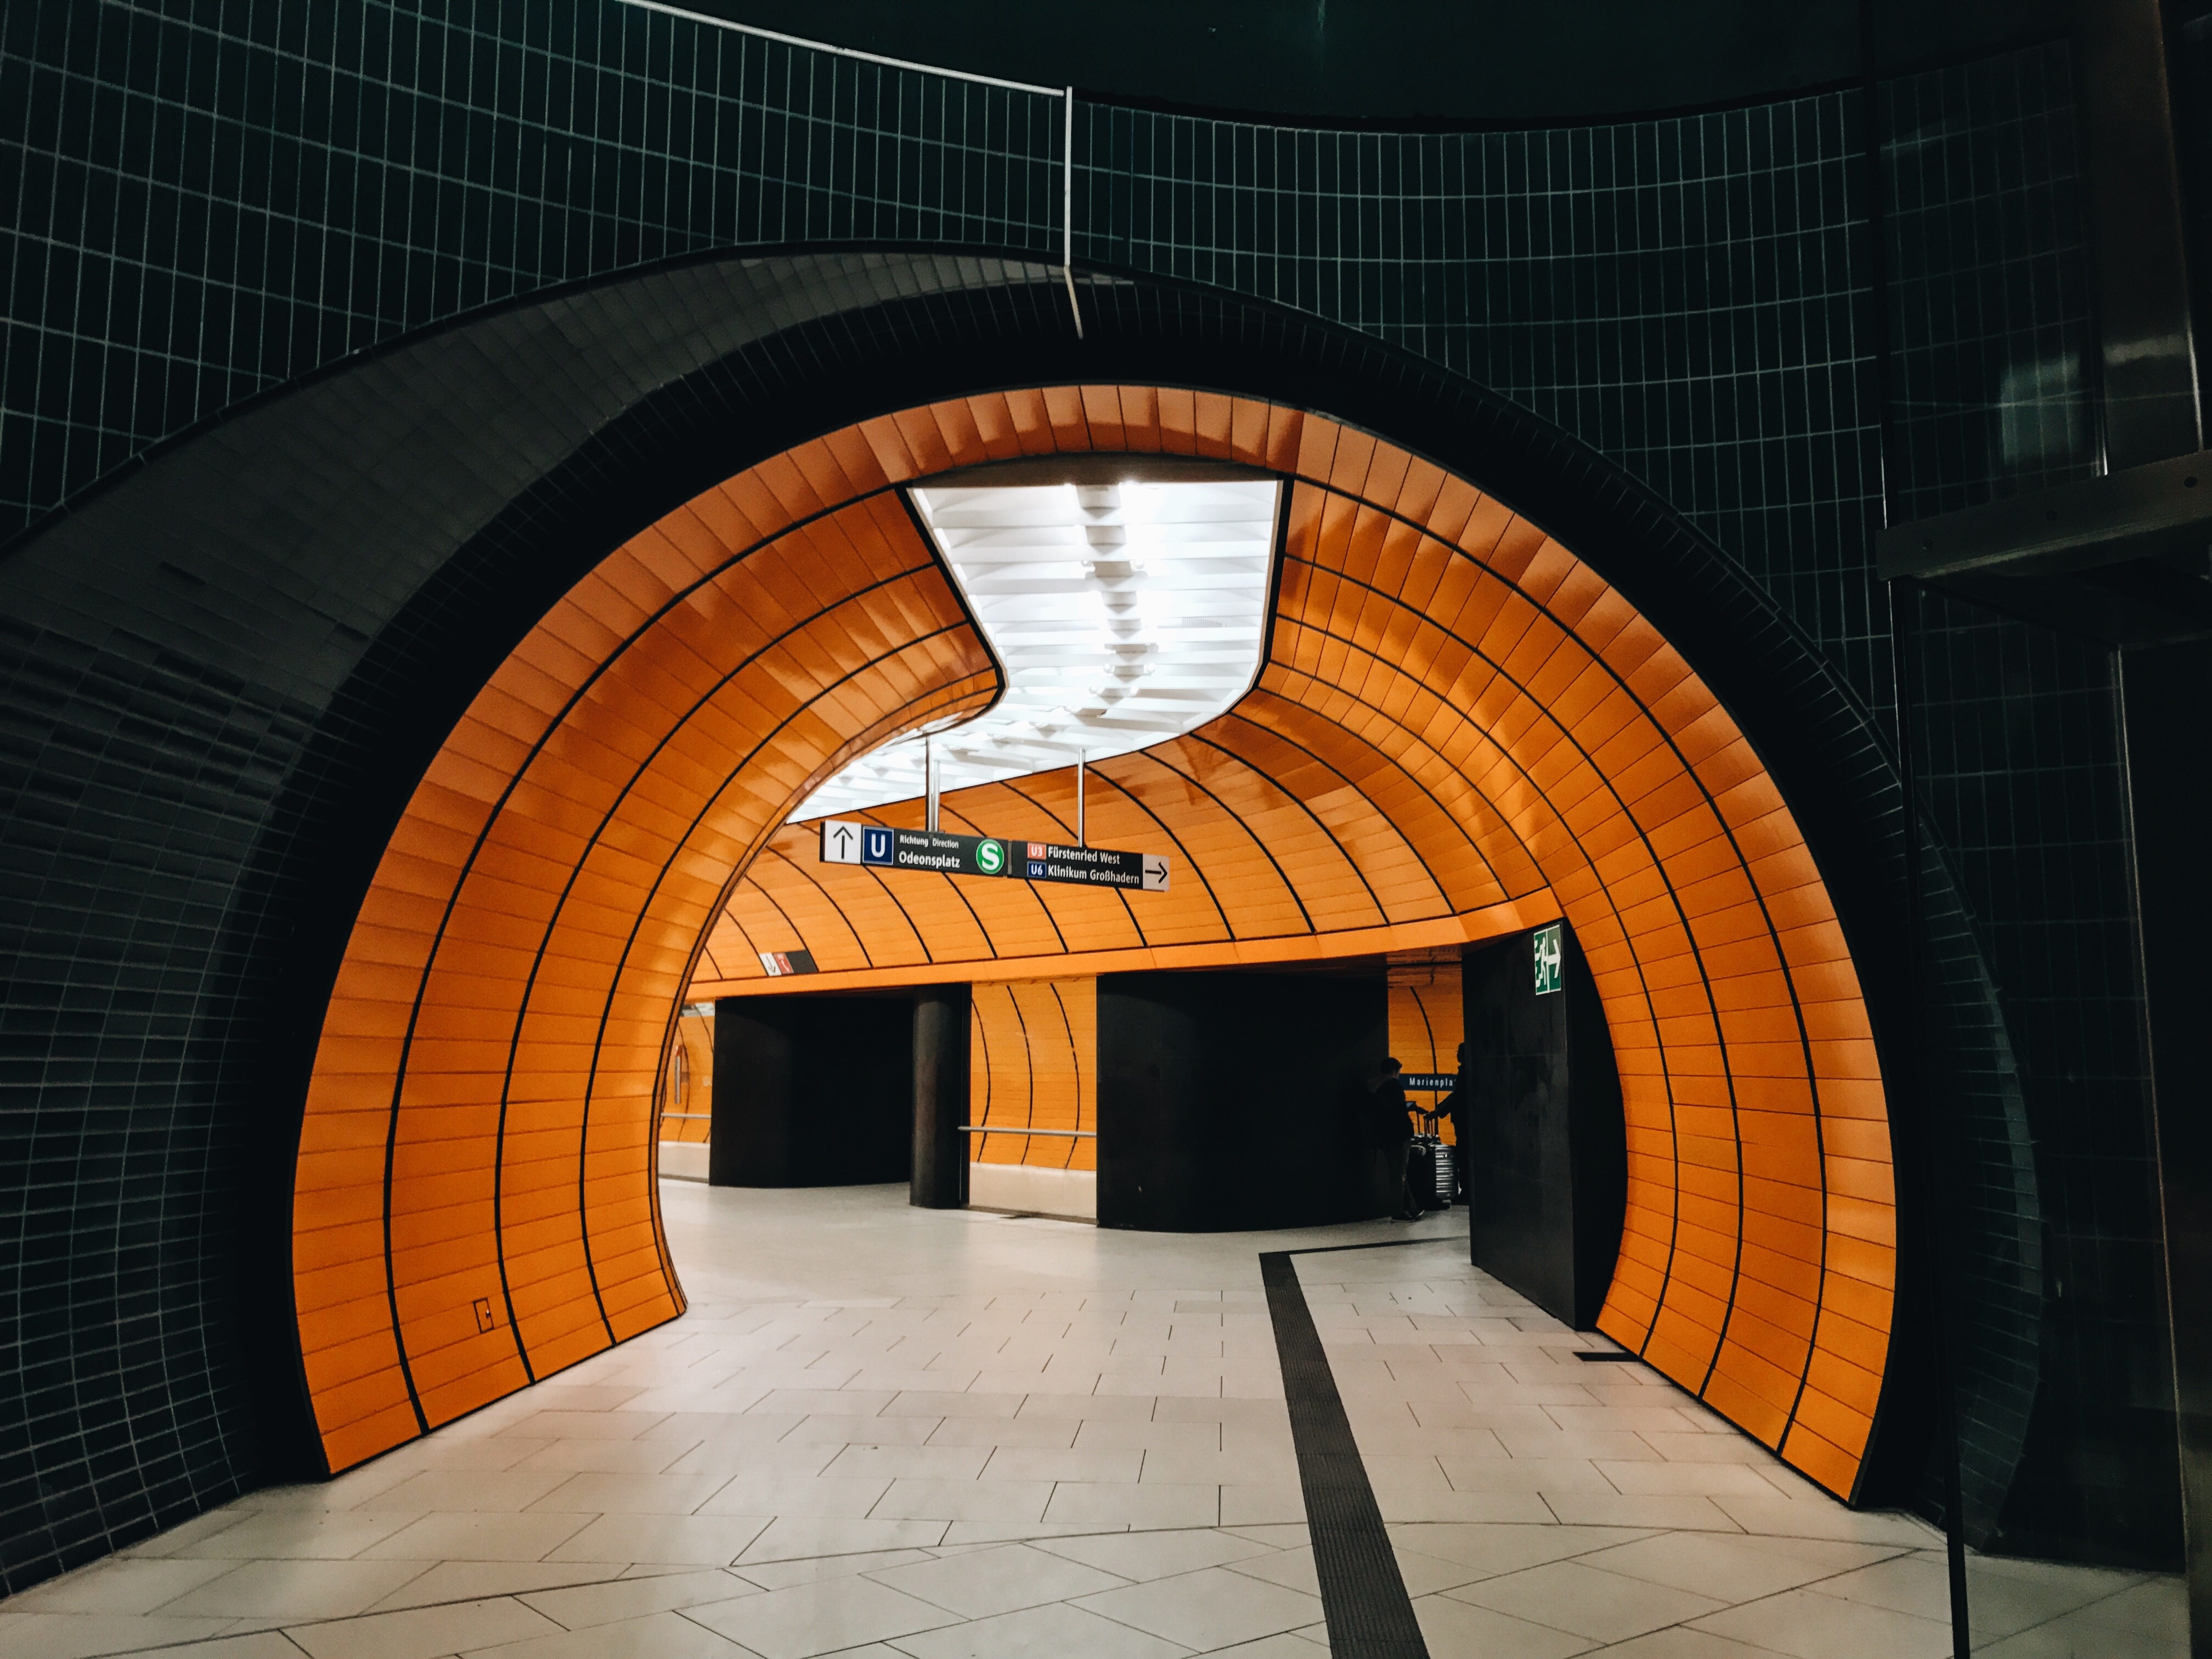
architecture, arch, color, interior design, theatre, symmetry